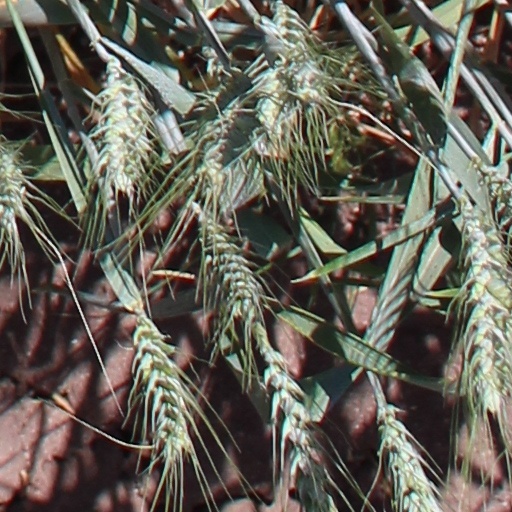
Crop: wheat